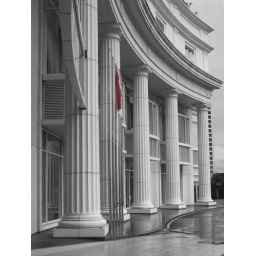
red and white in whity white building